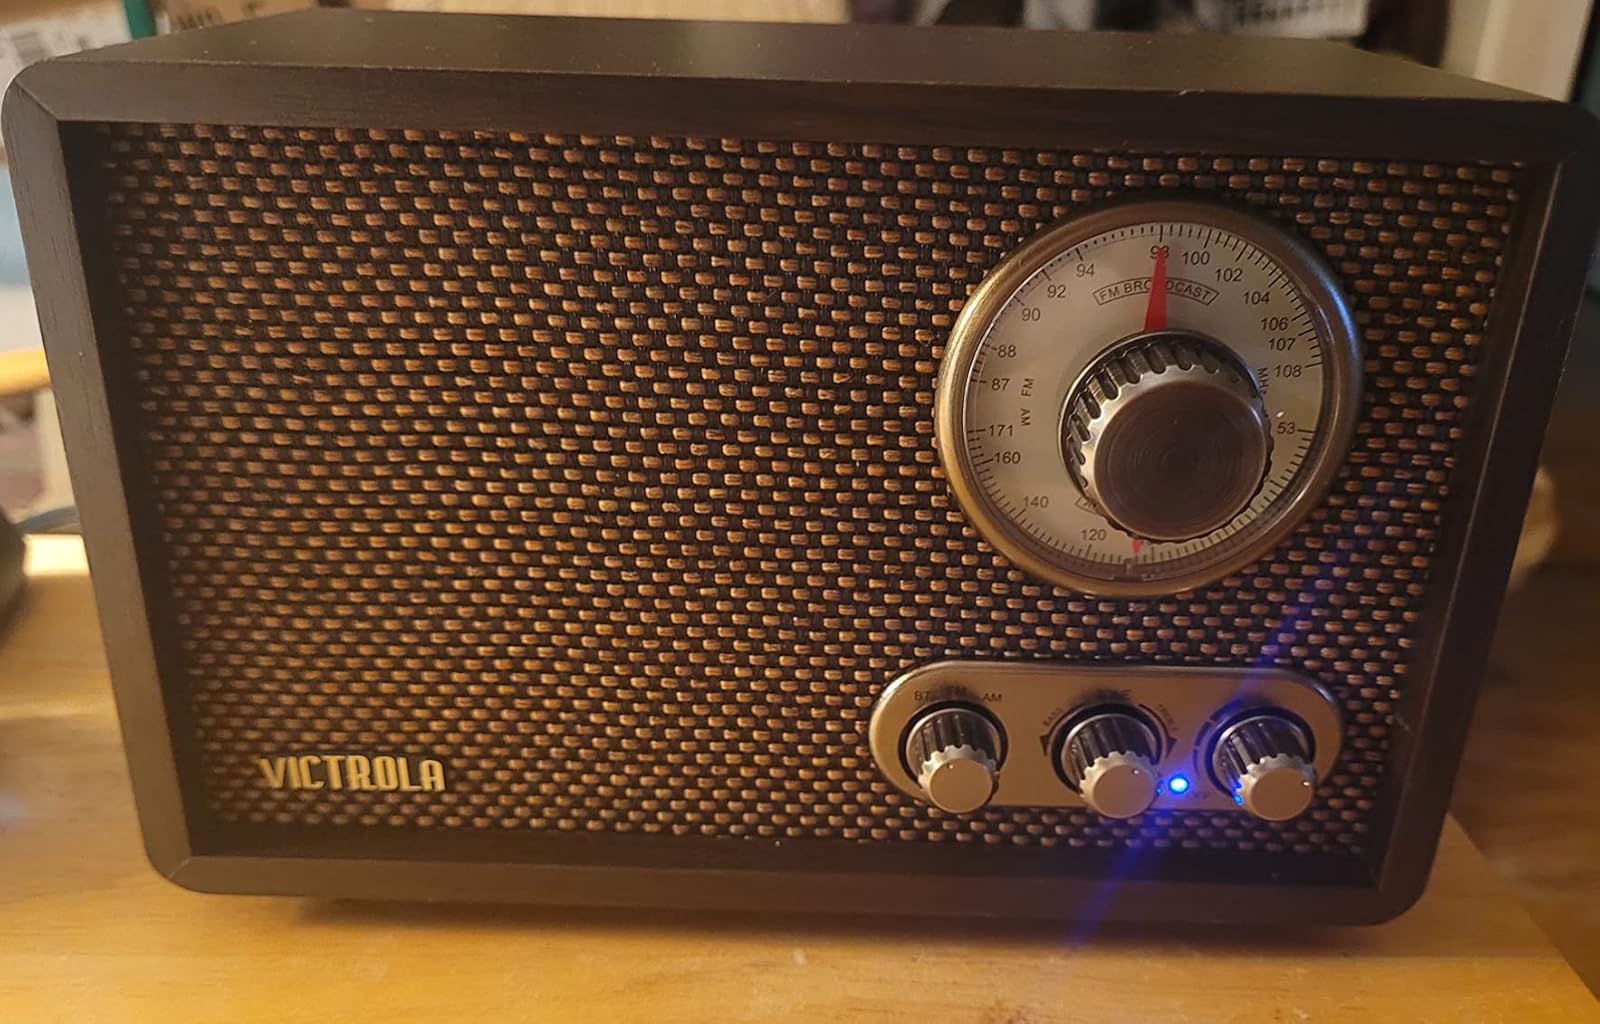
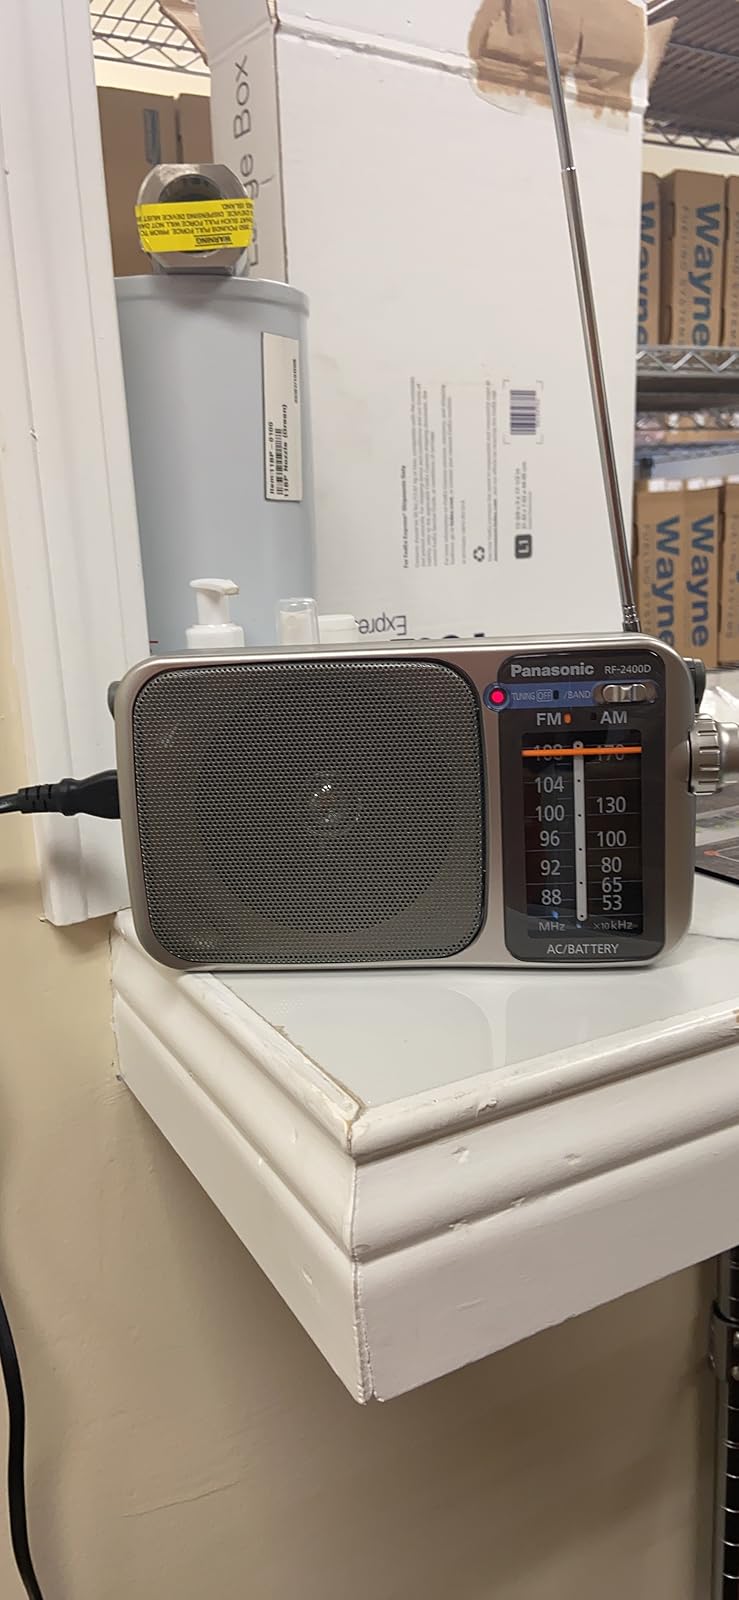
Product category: radio
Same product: no